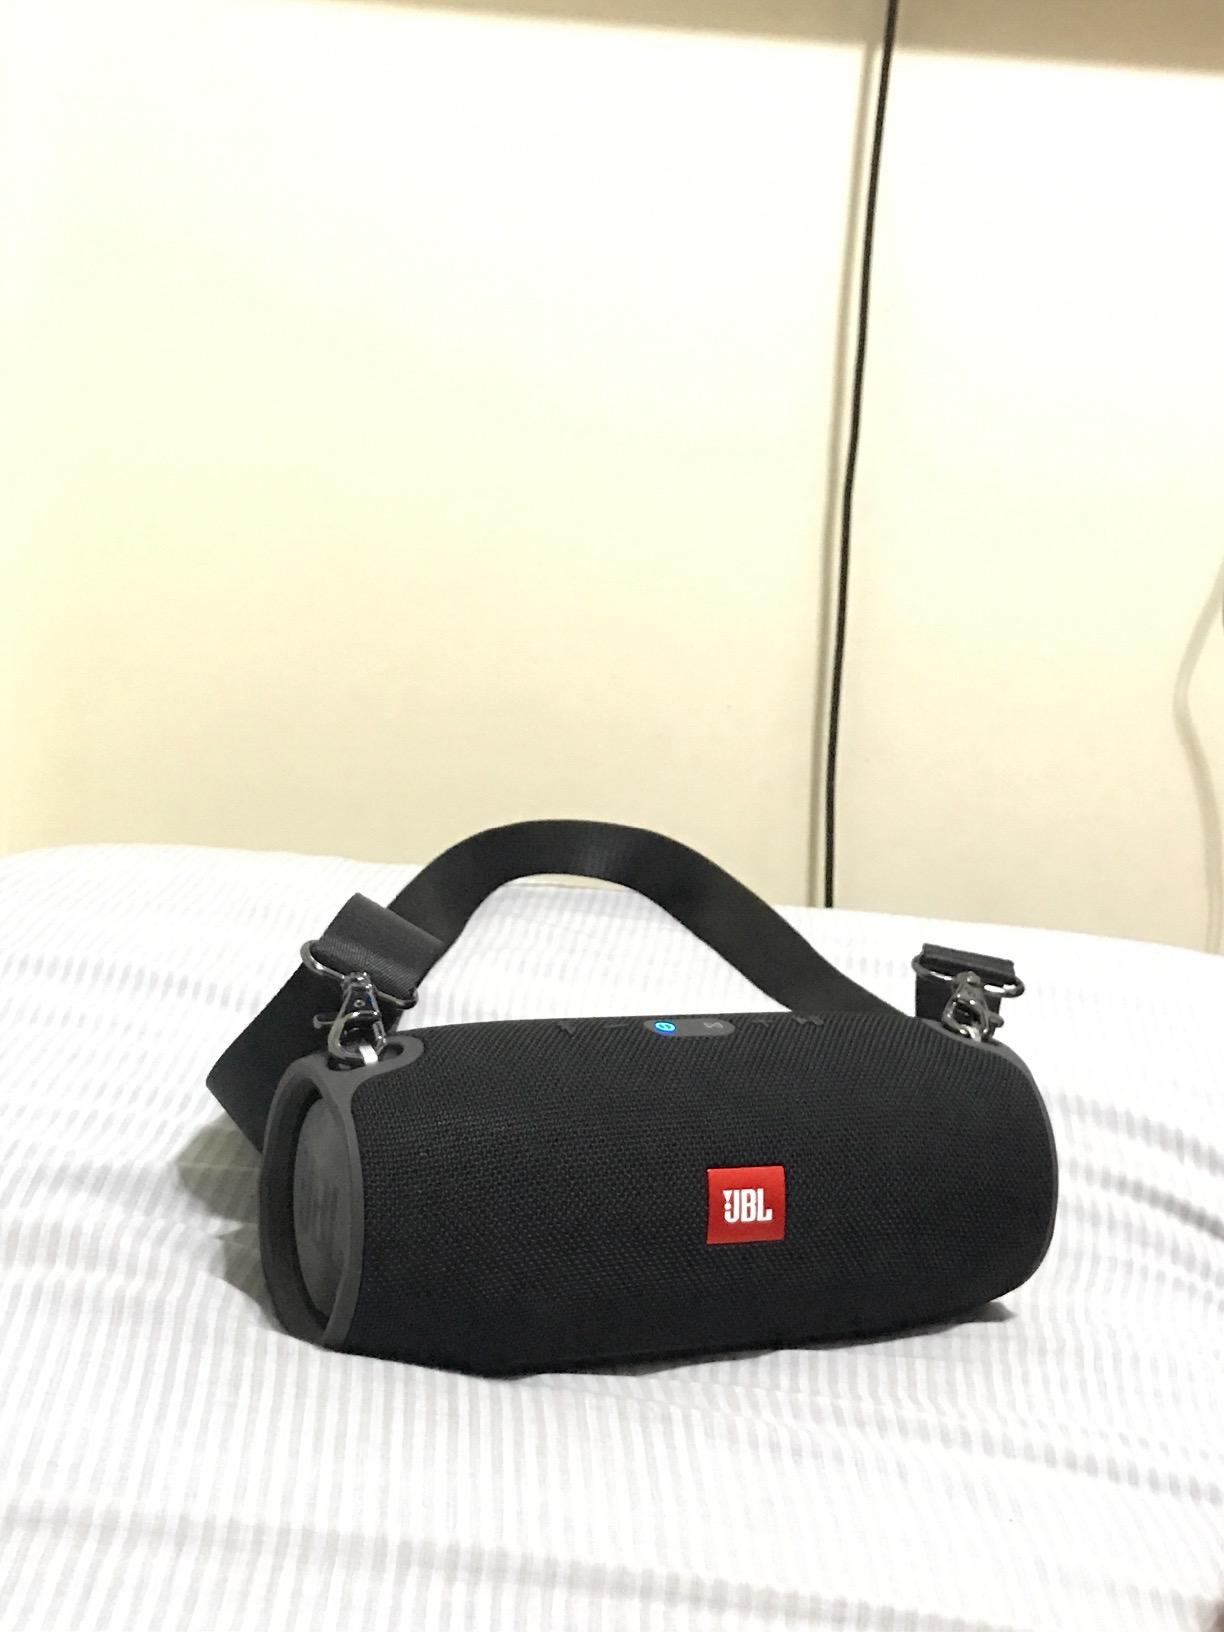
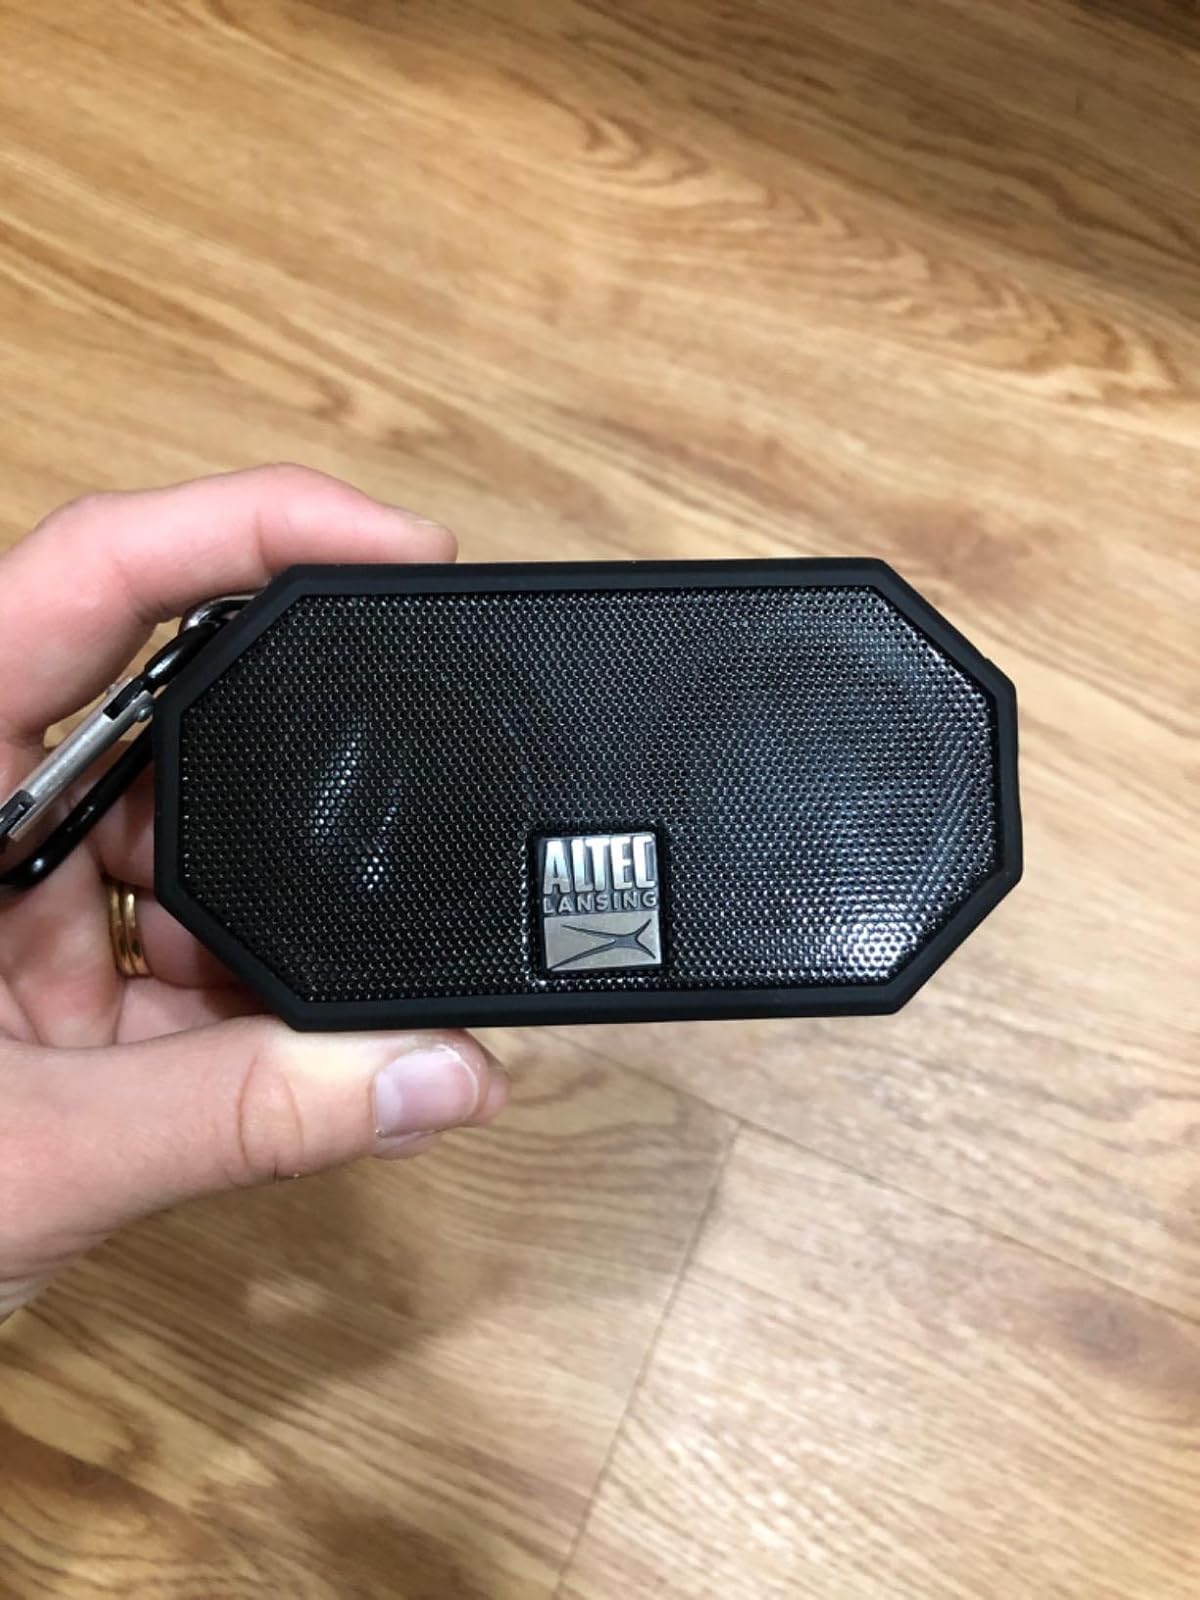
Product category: speaker
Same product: no